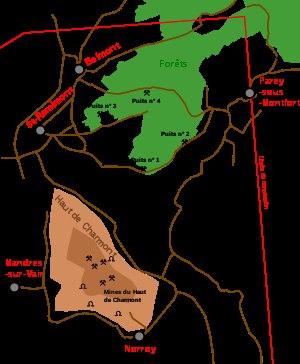
Le bassin houiller keupérien des Vosges fait partie des bassins houillers des Vosges et du Jura. Il est exploité par des mines de houille entre le début du XIXᵉ siècle et le milieu du XXᵉ siècle dans les environs de la ville de Vittel, dans l'ouest du département des Vosges, dans l'est de la France. Le sel gemme, la pyrite et le gypse sont d'autres ressources tirées du même étage géologique.
Norroy est une commune française située dans le département des Vosges en région Grand Est. Malgré le changement officiel de sa dénomination, elle est souvent dénommée Norroy-sur-Vair, y compris dans certains documents officiels.